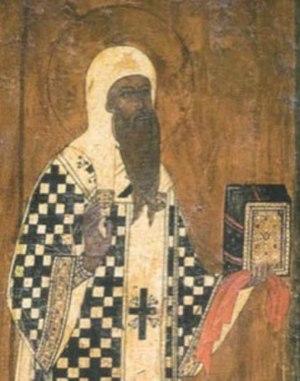
Cyprien, métropolite de Kiev et de toute la Russie, occupa à deux reprises le premier siège épiscopal des terres russes et ukrainiennes, de 1381 à 1382 et de 1390 à 1406.